Princess Benedikte of Denmark

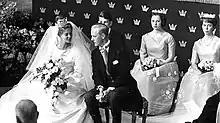
Princess Benedikte as a bridesmaid at the 1962 wedding of Princess Birgitta of Sweden and Prince Johann Georg of Hohenzollern

Princess Benedikte and her sisters grew up in apartments at Frederik VIII's Palace at Amalienborg in Copenhagen and in Fredensborg Palace in North Zealand. She spent the summer holidays with the royal family at her parents' summer residence at Gråsten Palace in Southern Jutland. On 20 April 1947, King Christian X died and Benedikte's father ascended the throne as King Frederik IX.